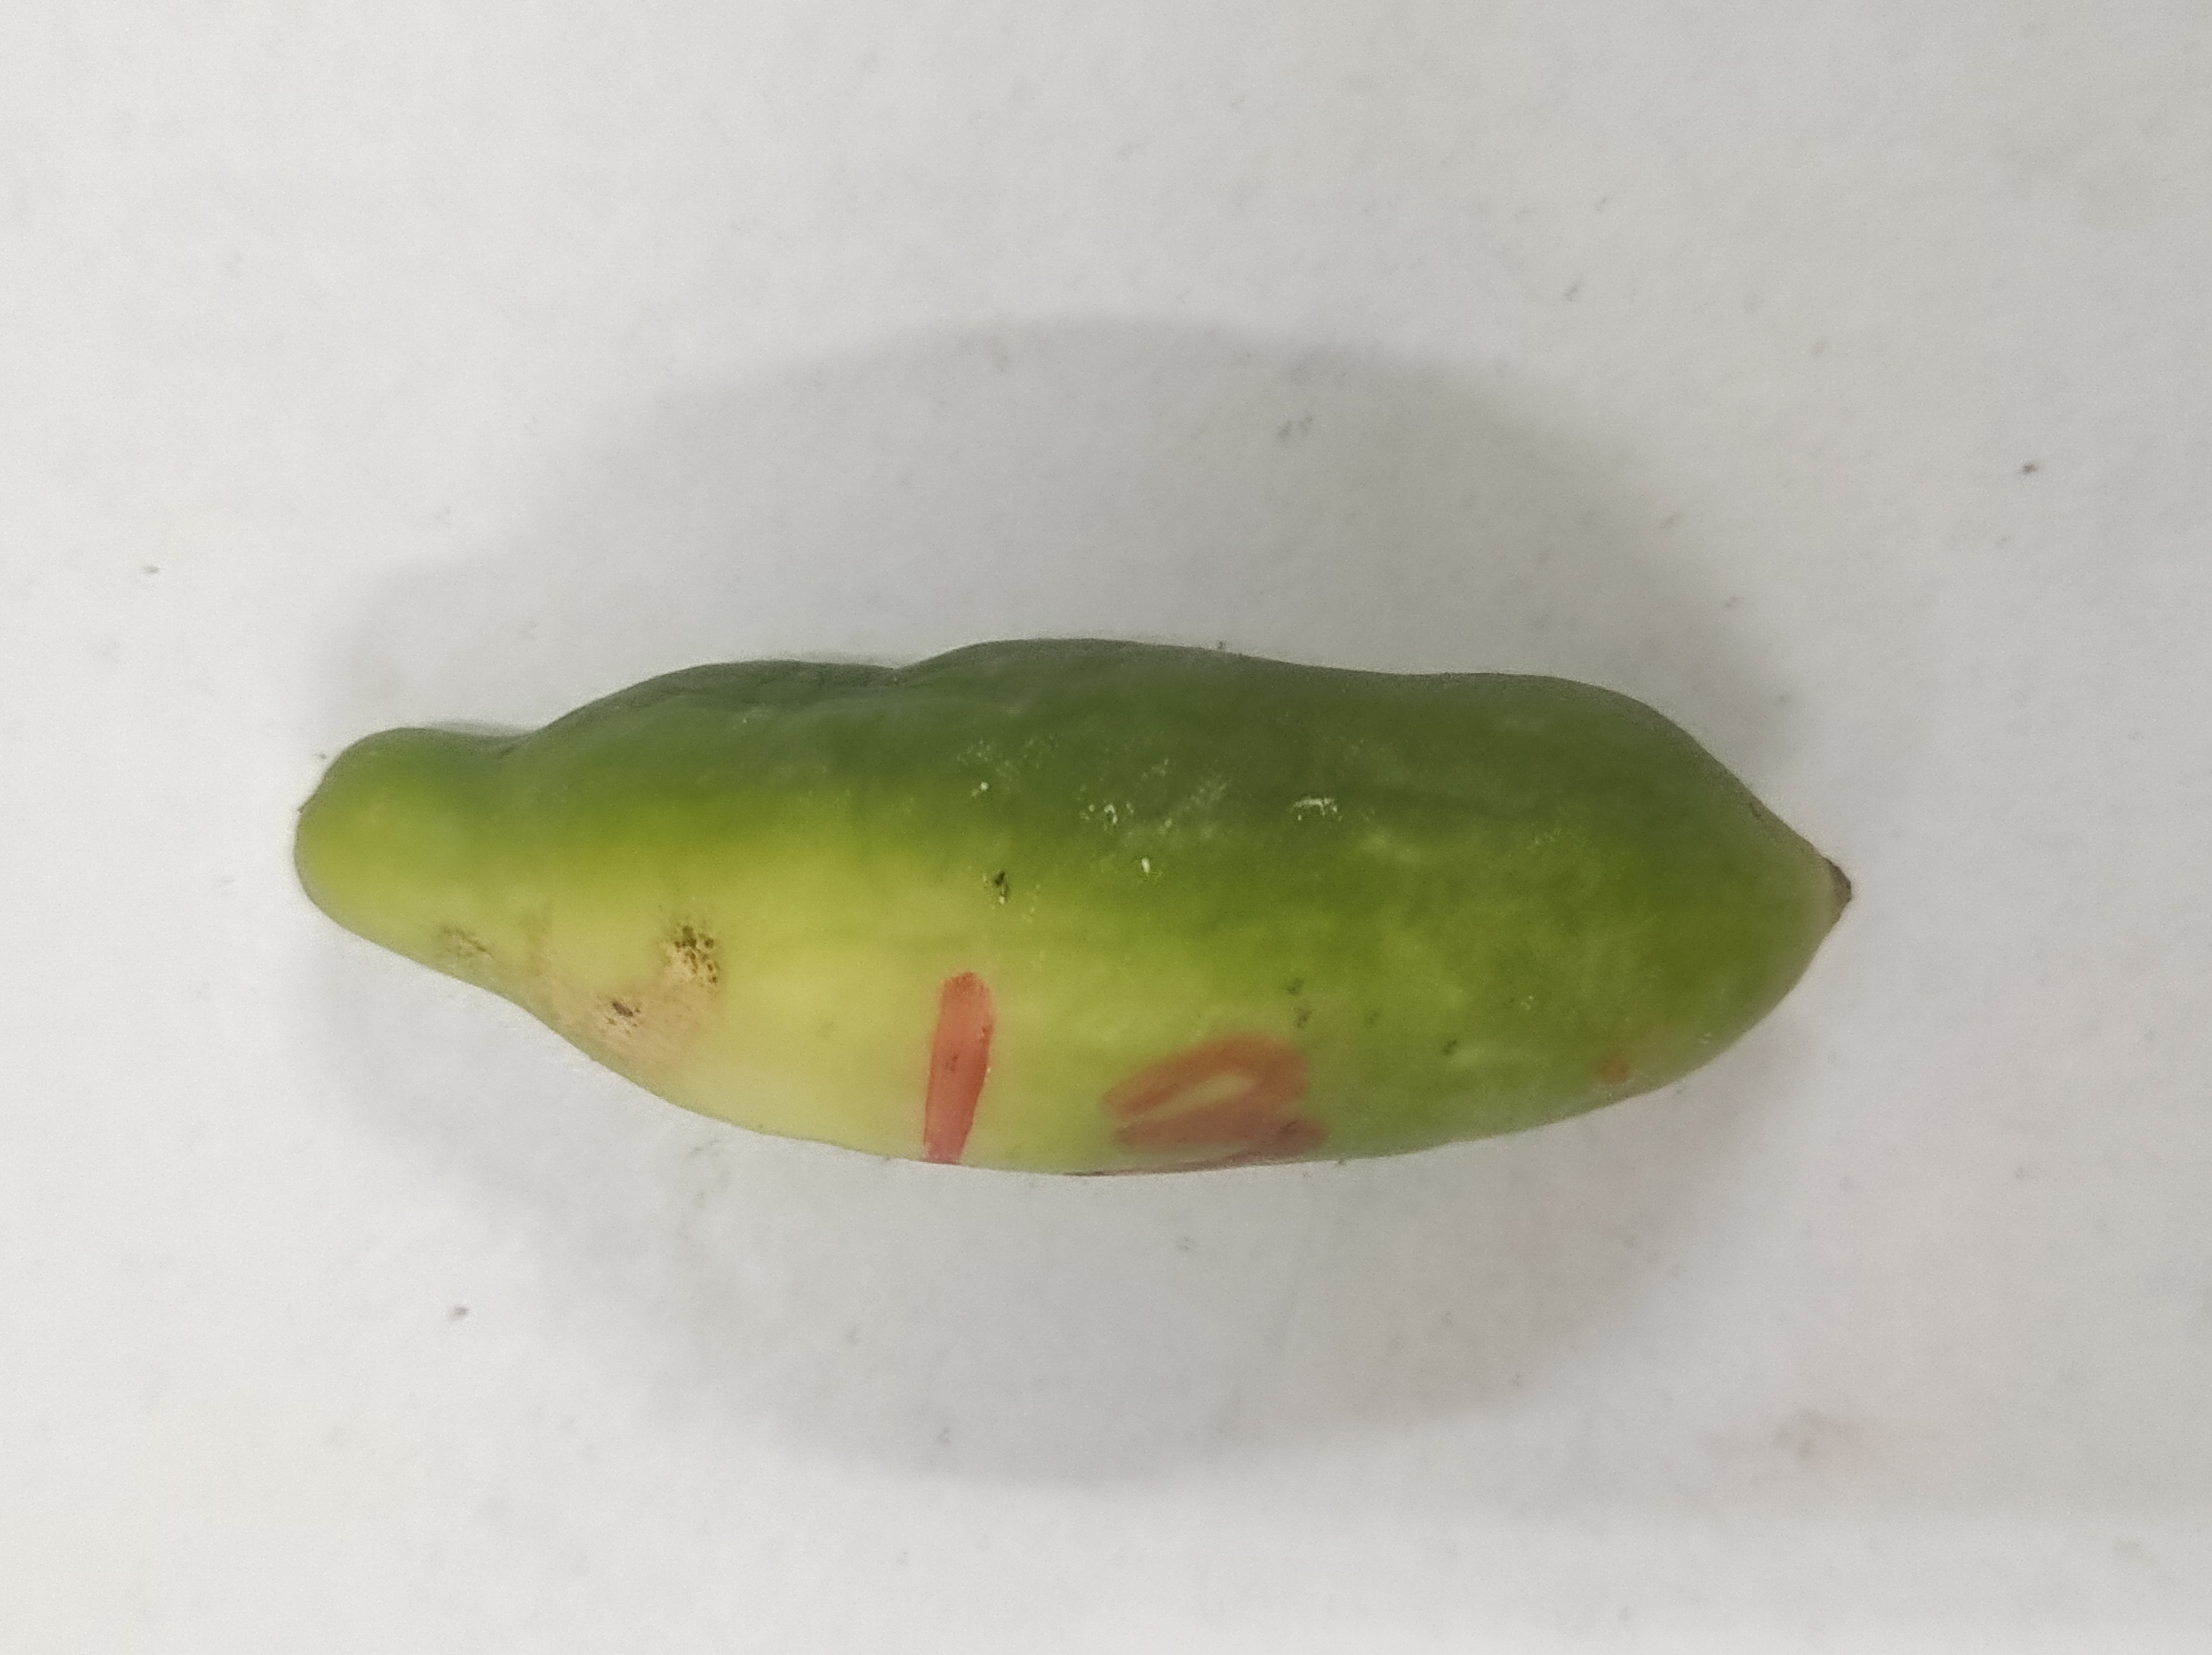
Crop: Ivy Gourd
Condition: Severely Damaged